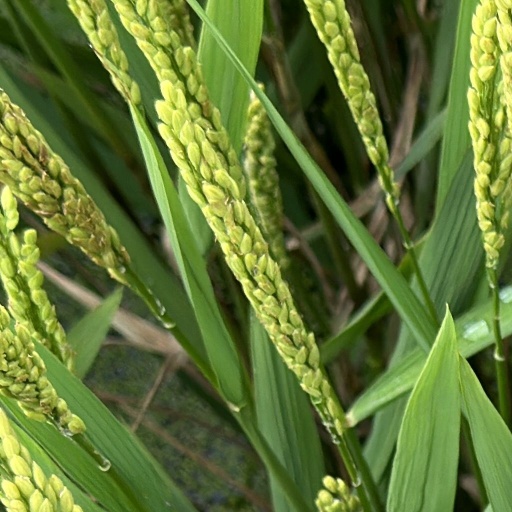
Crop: rice